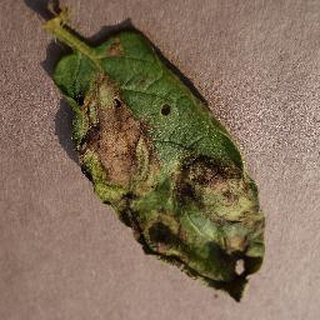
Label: potato_late_blight